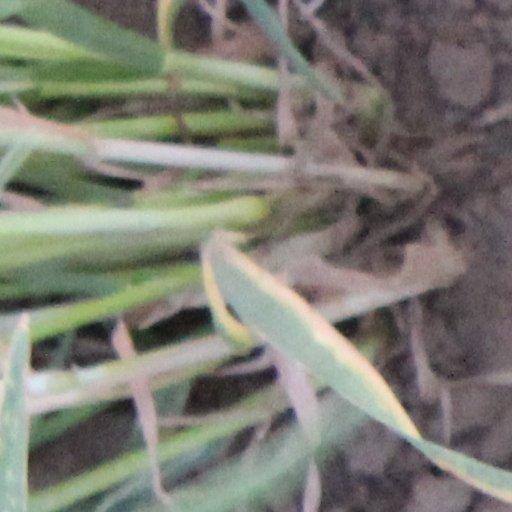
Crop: wheat